Mathematics and architecture

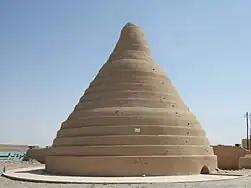
Yakhchal in Yazd, Iran

Mughal architecture, as seen in the abandoned imperial city of Fatehpur Sikri and the Taj Mahal complex, has a distinctive mathematical order and a strong aesthetic based on symmetry and harmony.